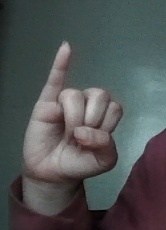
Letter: meem